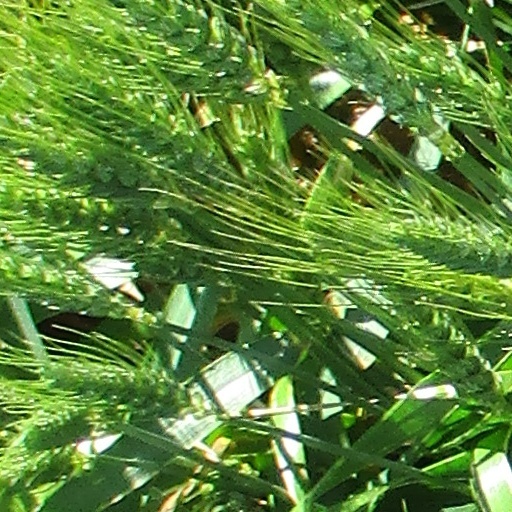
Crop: wheat